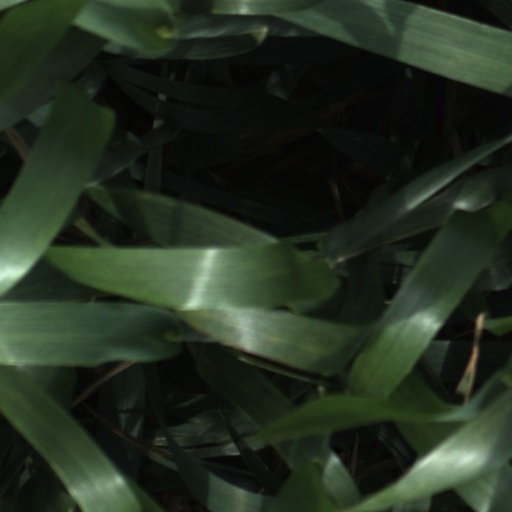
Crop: wheat